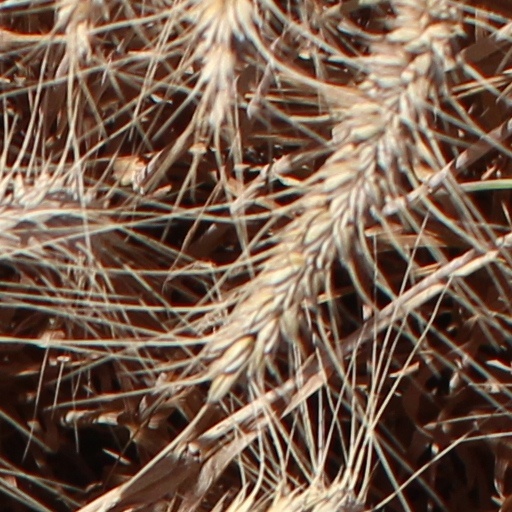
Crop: wheat